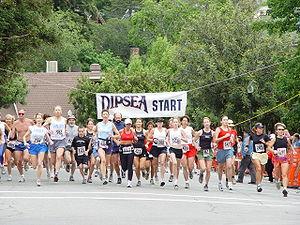
La Dipsea Race est la plus ancienne course à pied en pleine nature des États-Unis, et l'une des plus anciennes courses du pays. Elle est organisée annuellement depuis 1905 sur une distance de 7,5 miles, au départ de Mill Valley et pour arrivée Stinson Beach, en Californie.